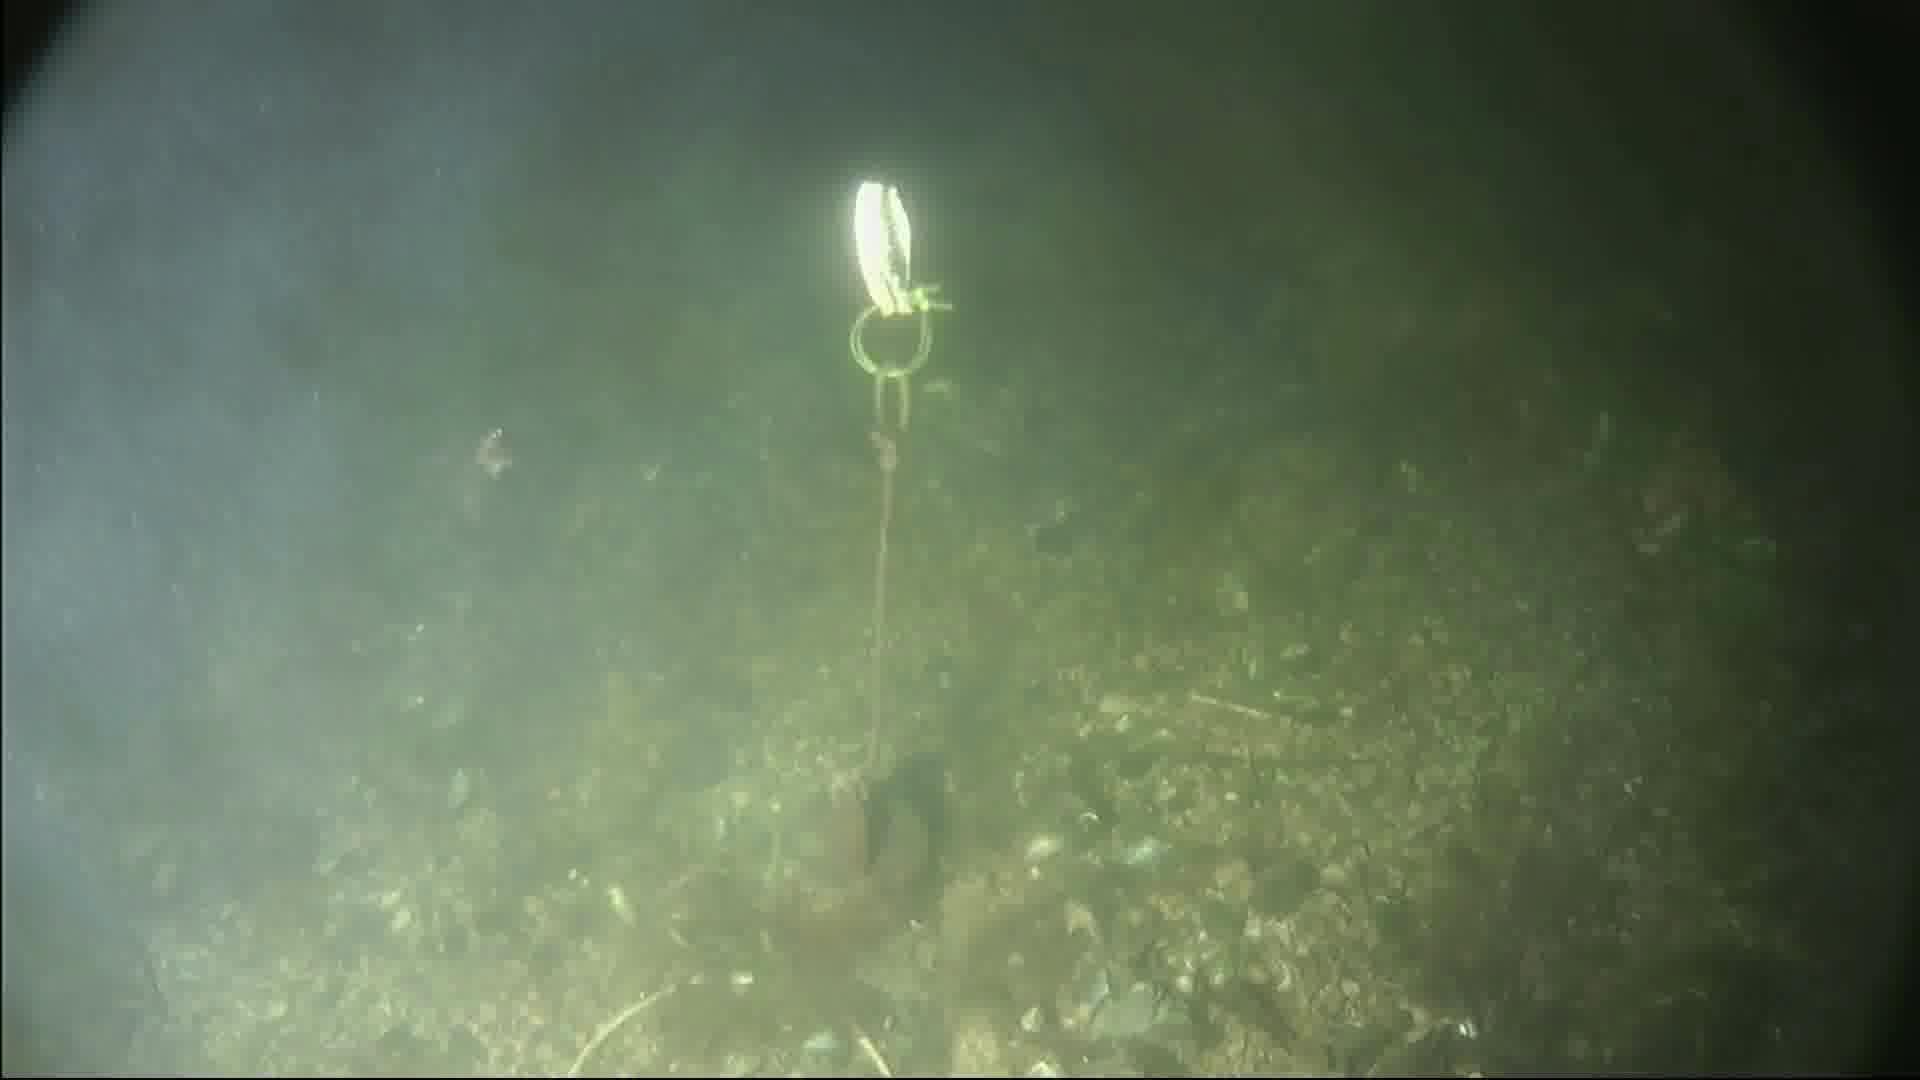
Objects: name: shrimp